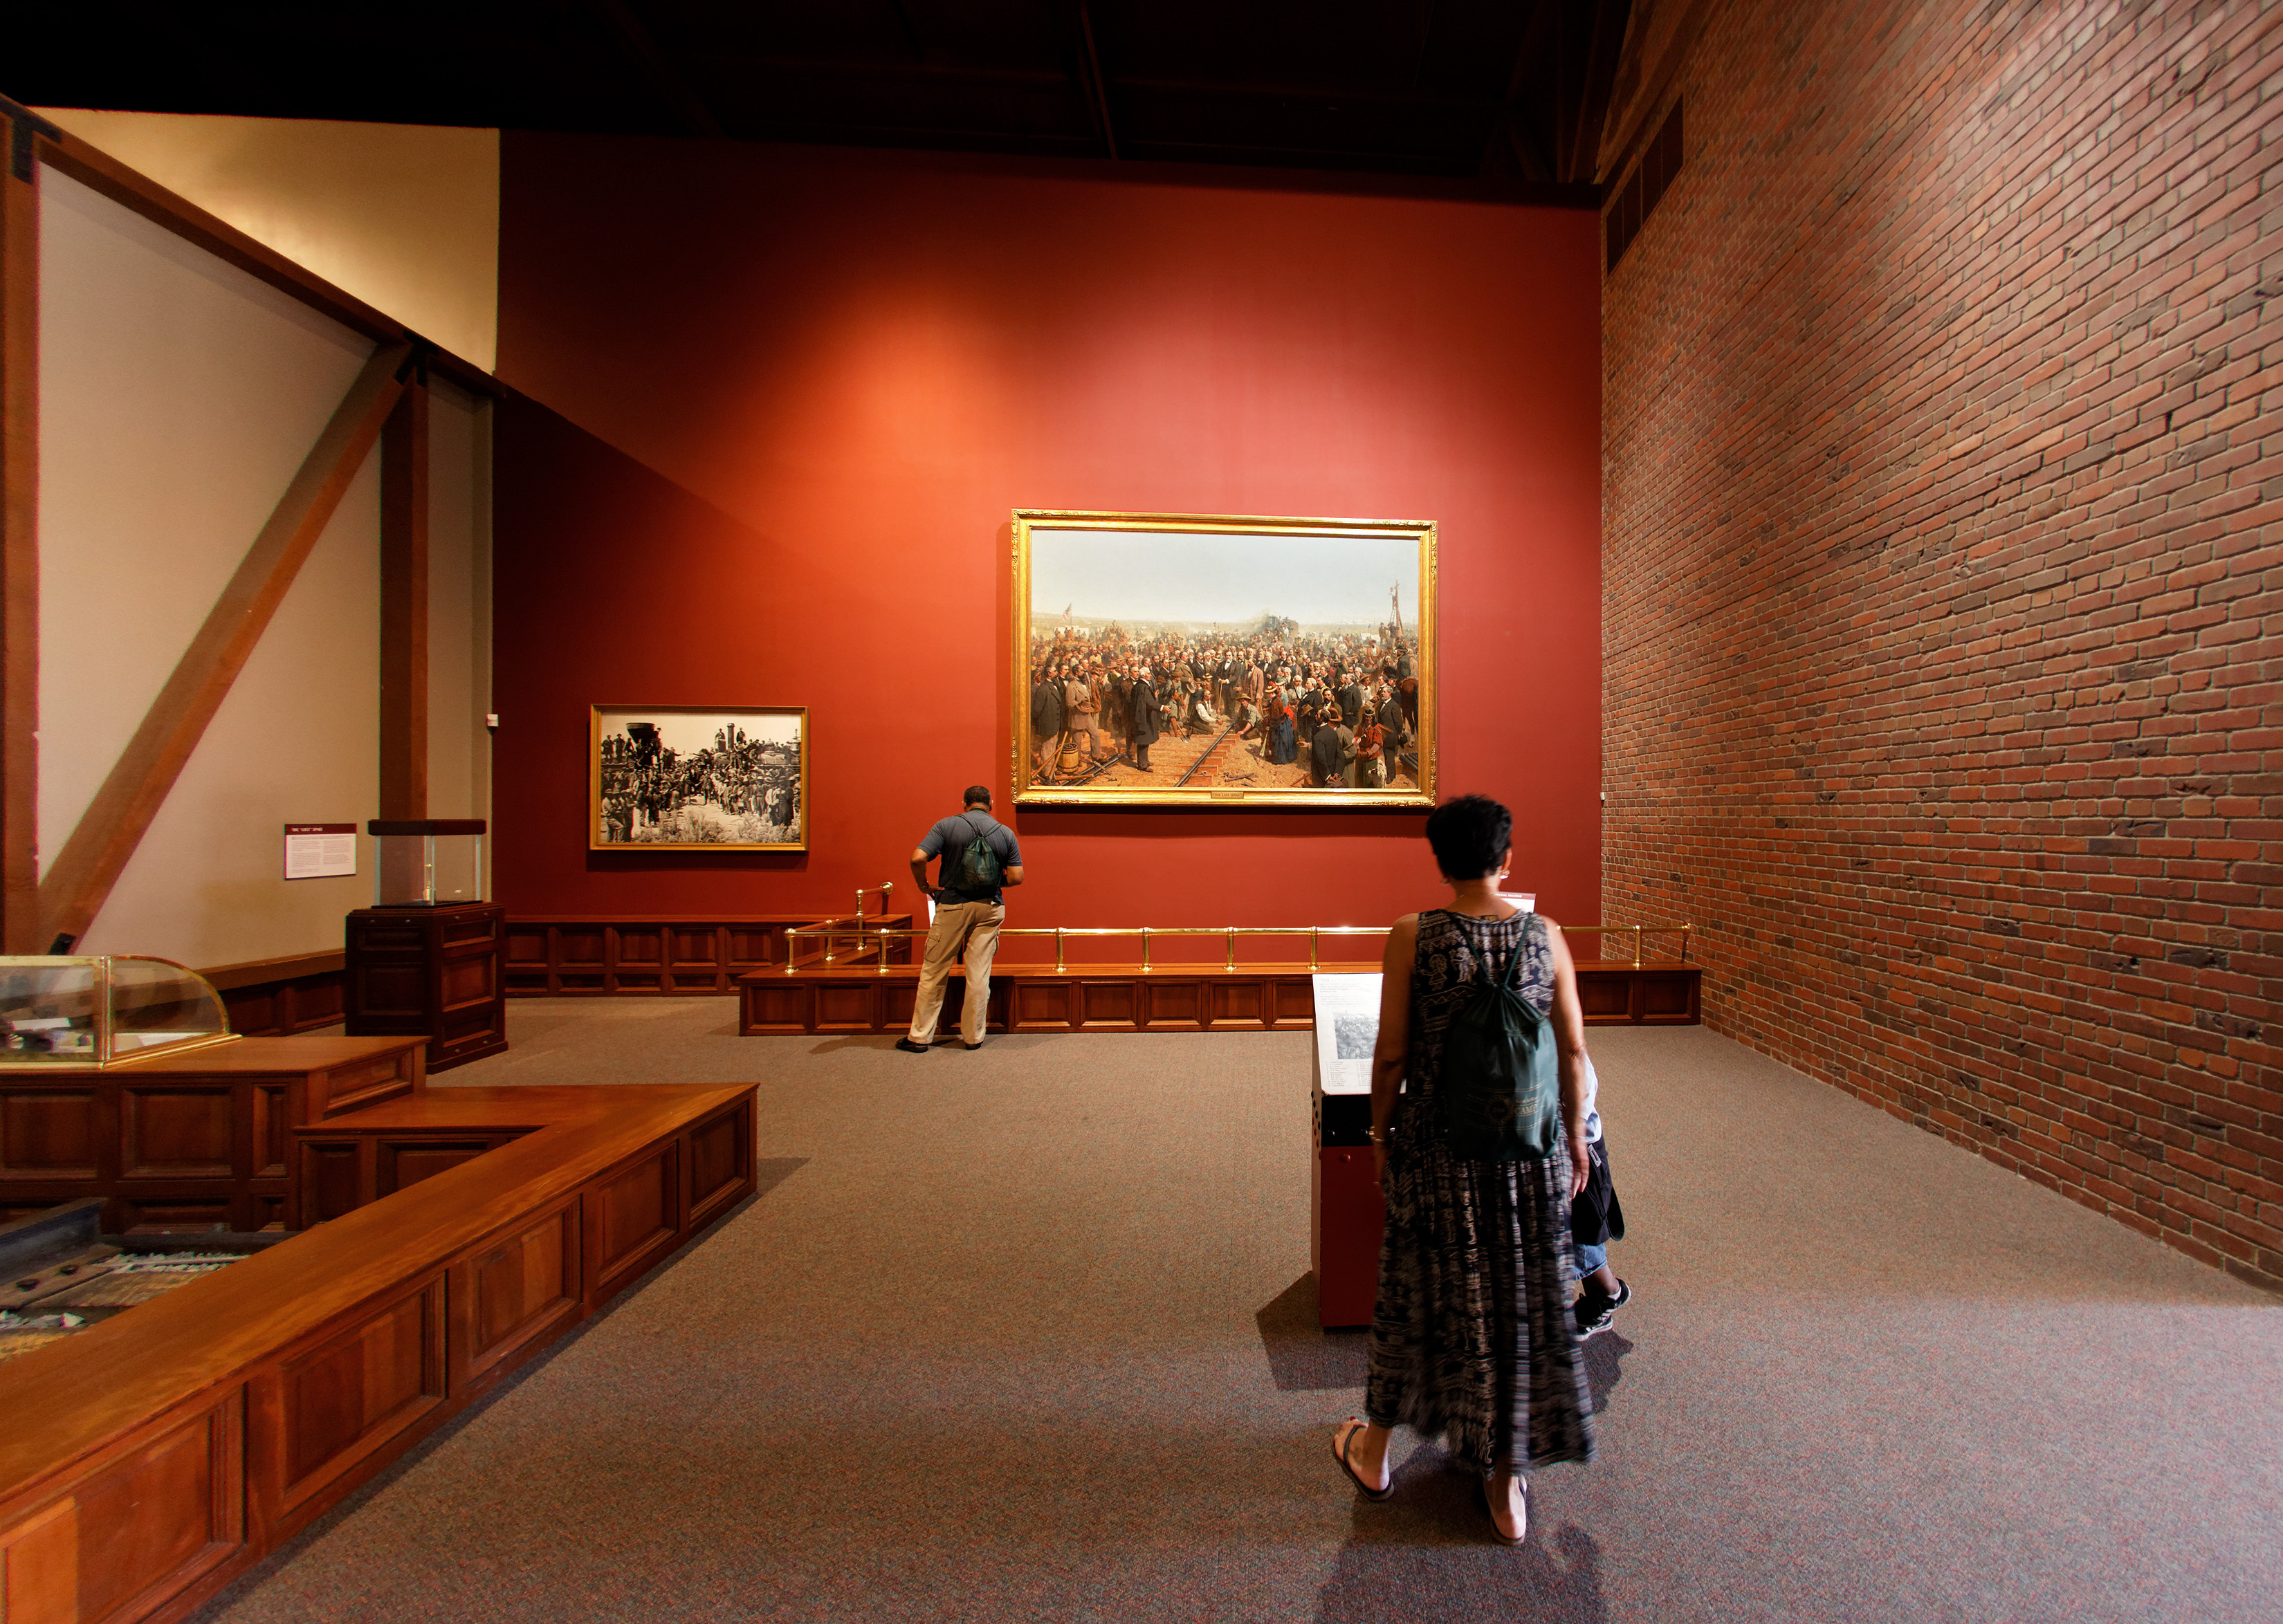
auditorium, room, california, interior design, design, tourist attraction, 15mm, sacramento, oldsac